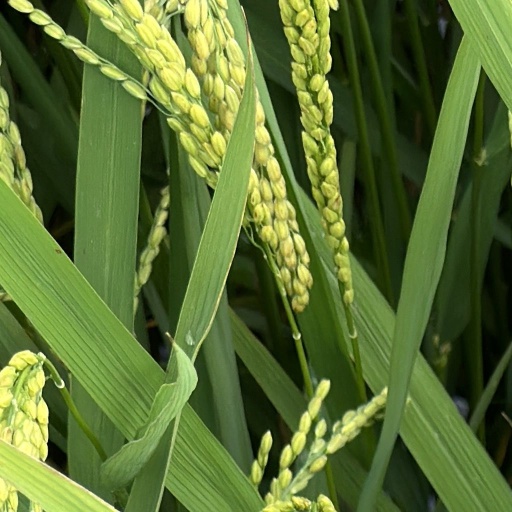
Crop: rice